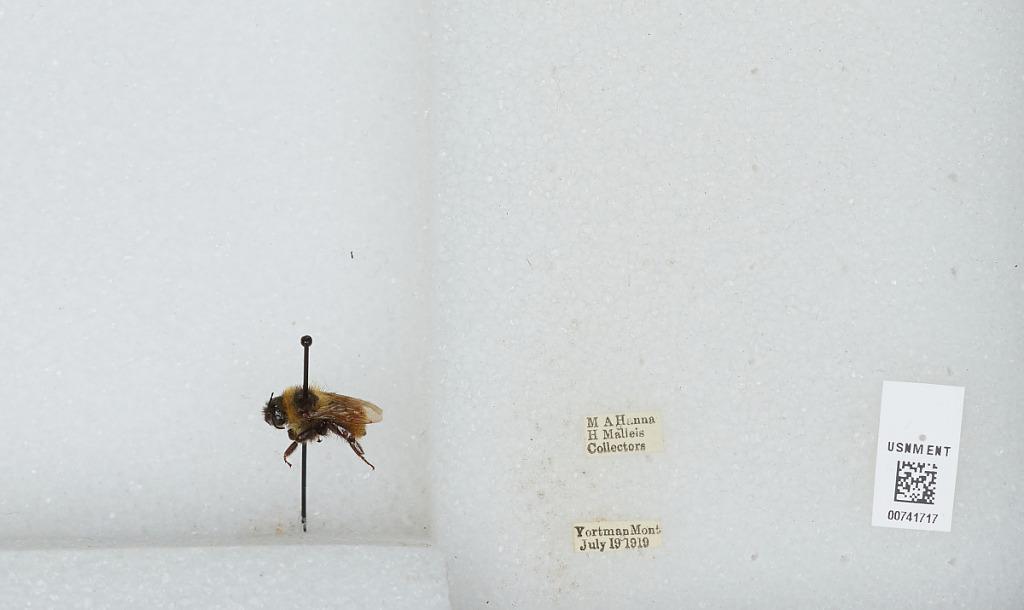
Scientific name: Bombus (Cullumanobombus) rufocinctus Cresson
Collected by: M. Hanna & H. Malleis
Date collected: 1919-7-19
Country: United States
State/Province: Montana
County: Phillips
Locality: Zortman
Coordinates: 47.9178, -108.526